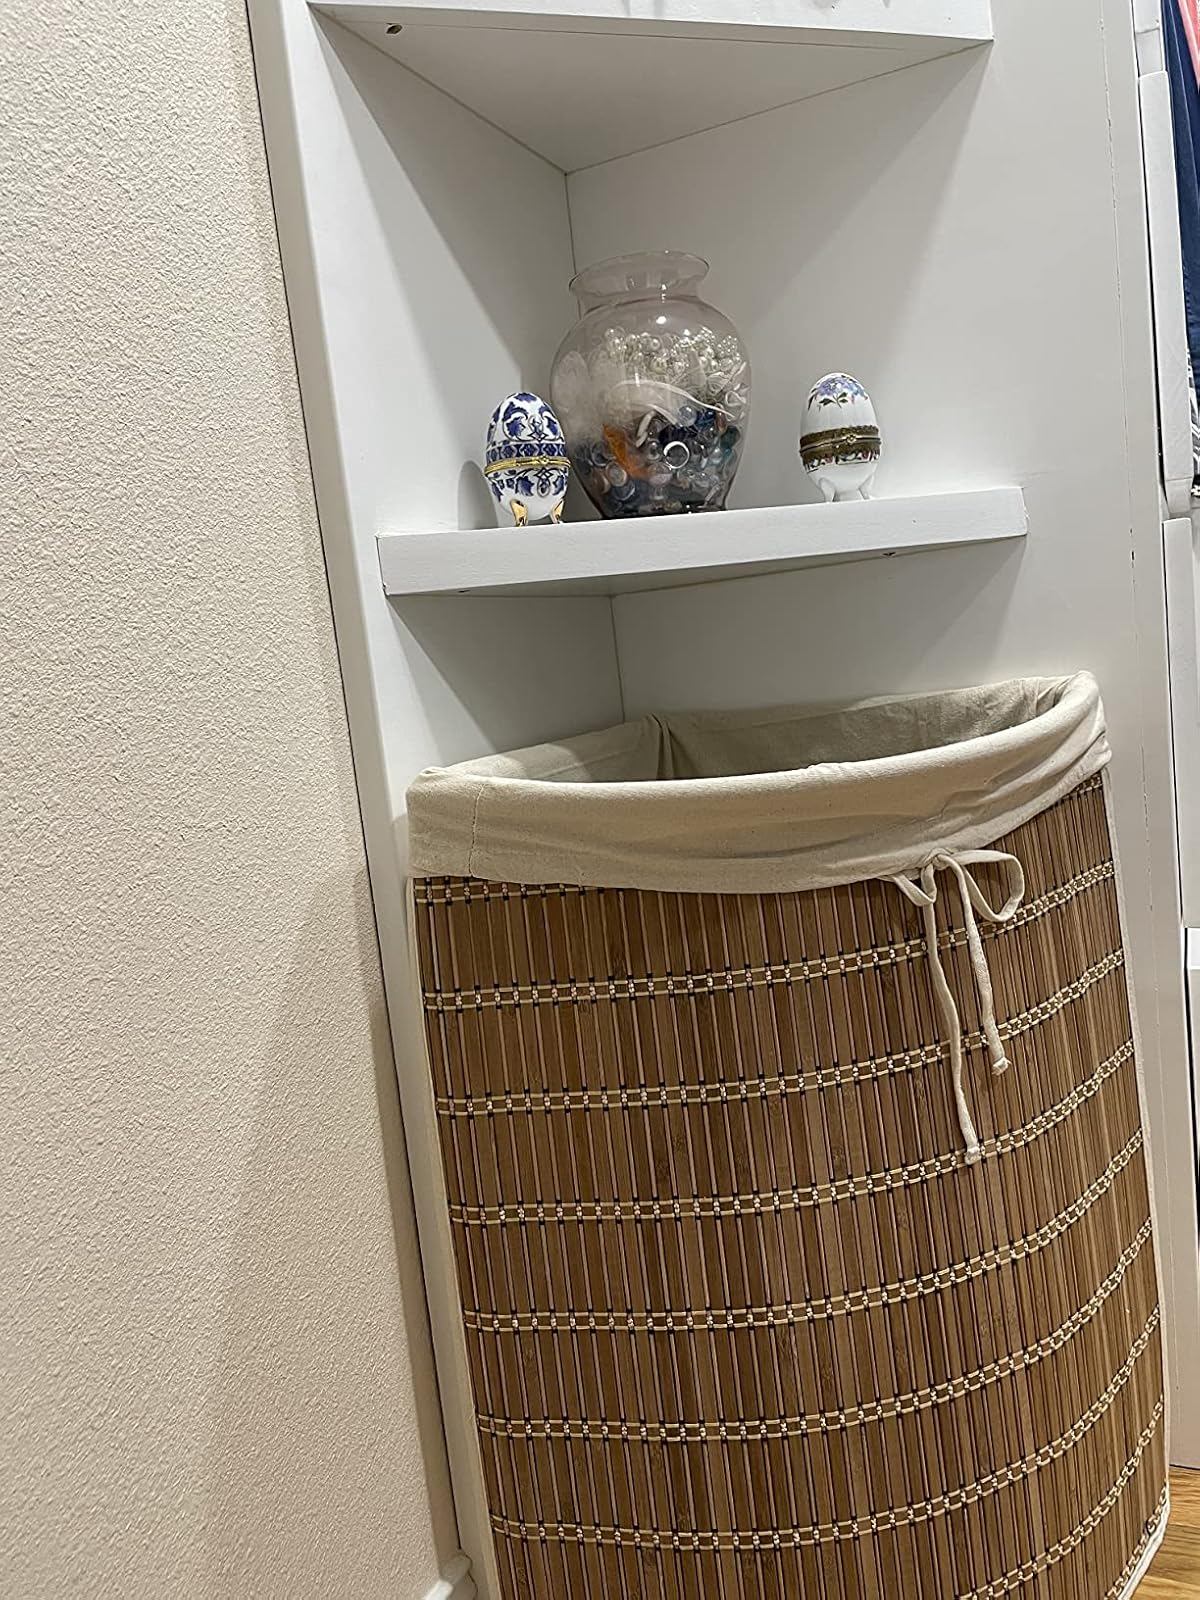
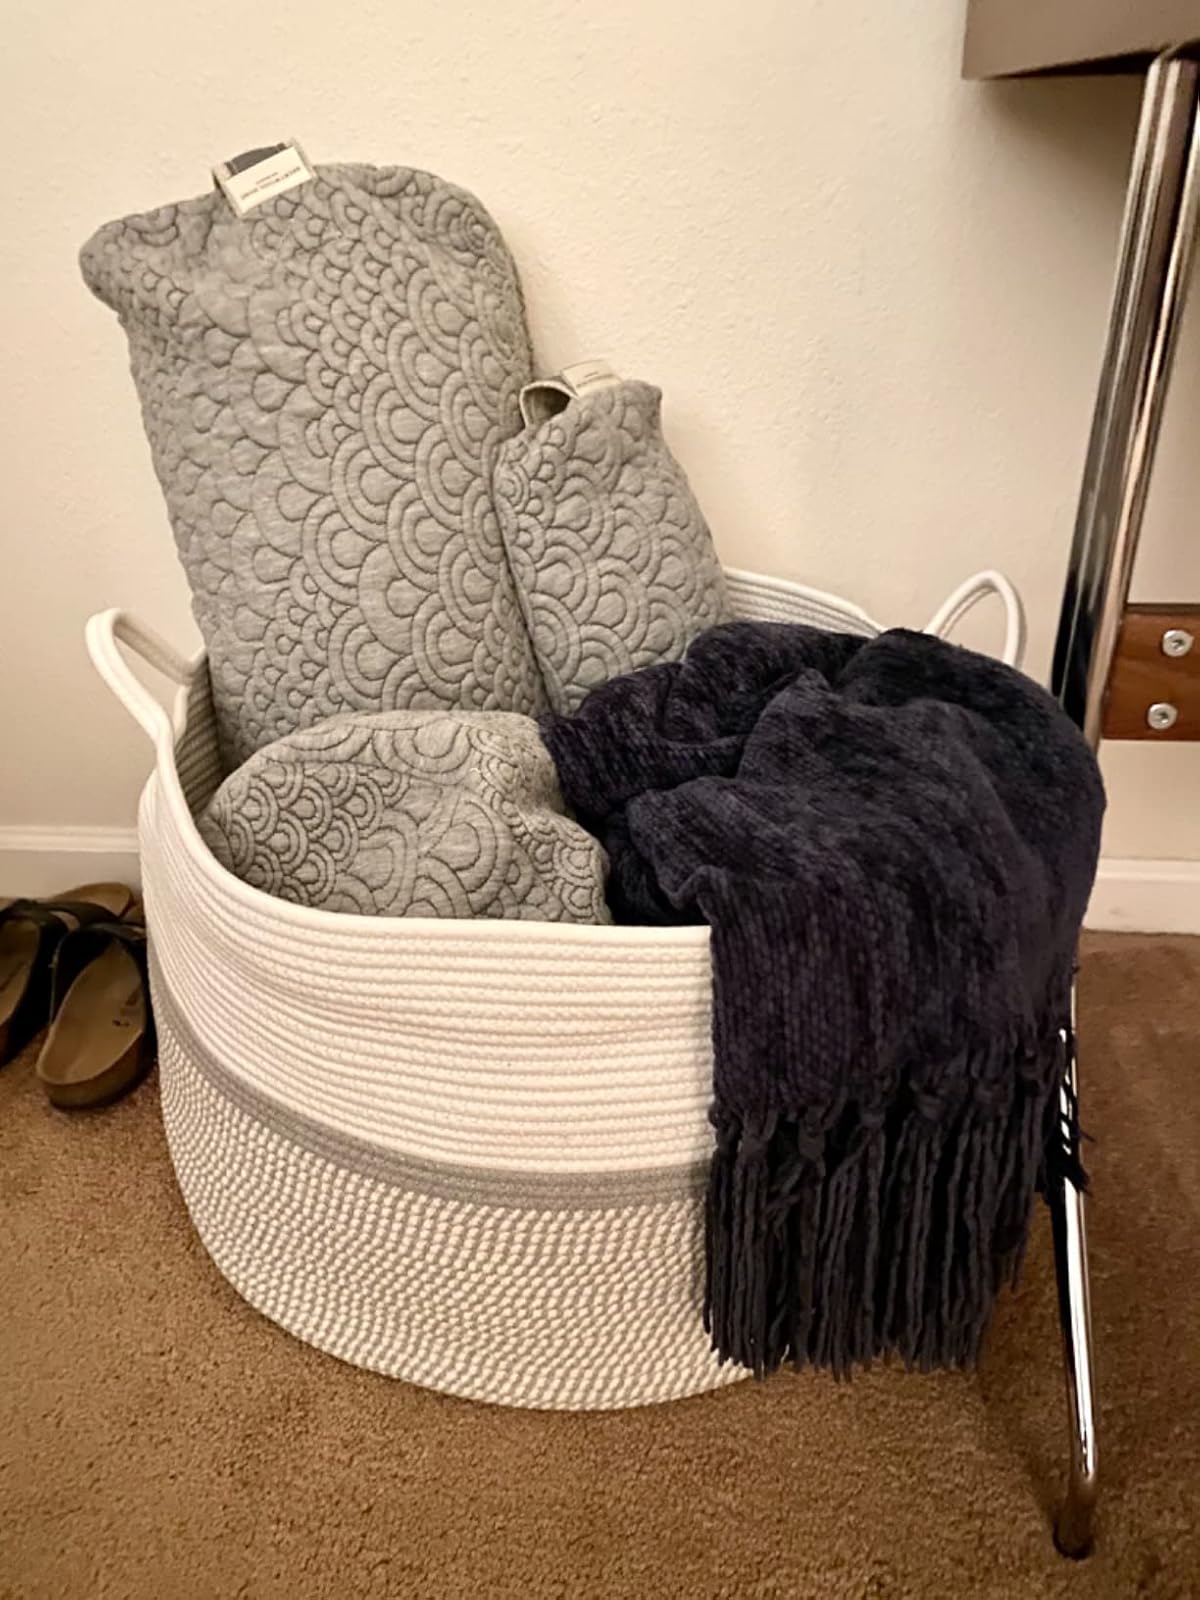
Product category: items_hamper
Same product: no